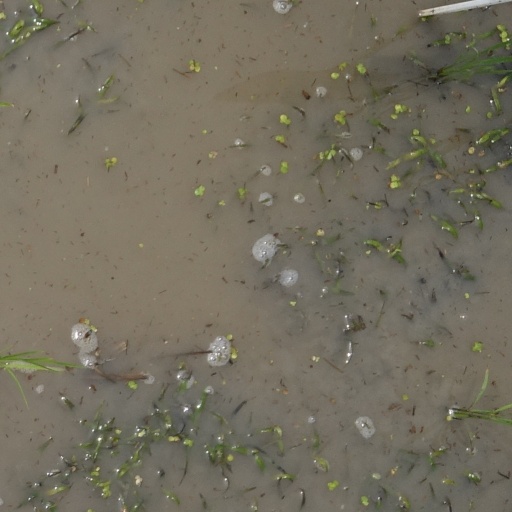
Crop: rice